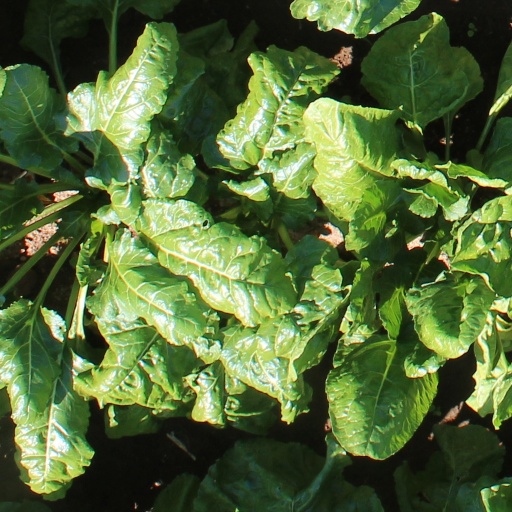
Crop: sugar beet